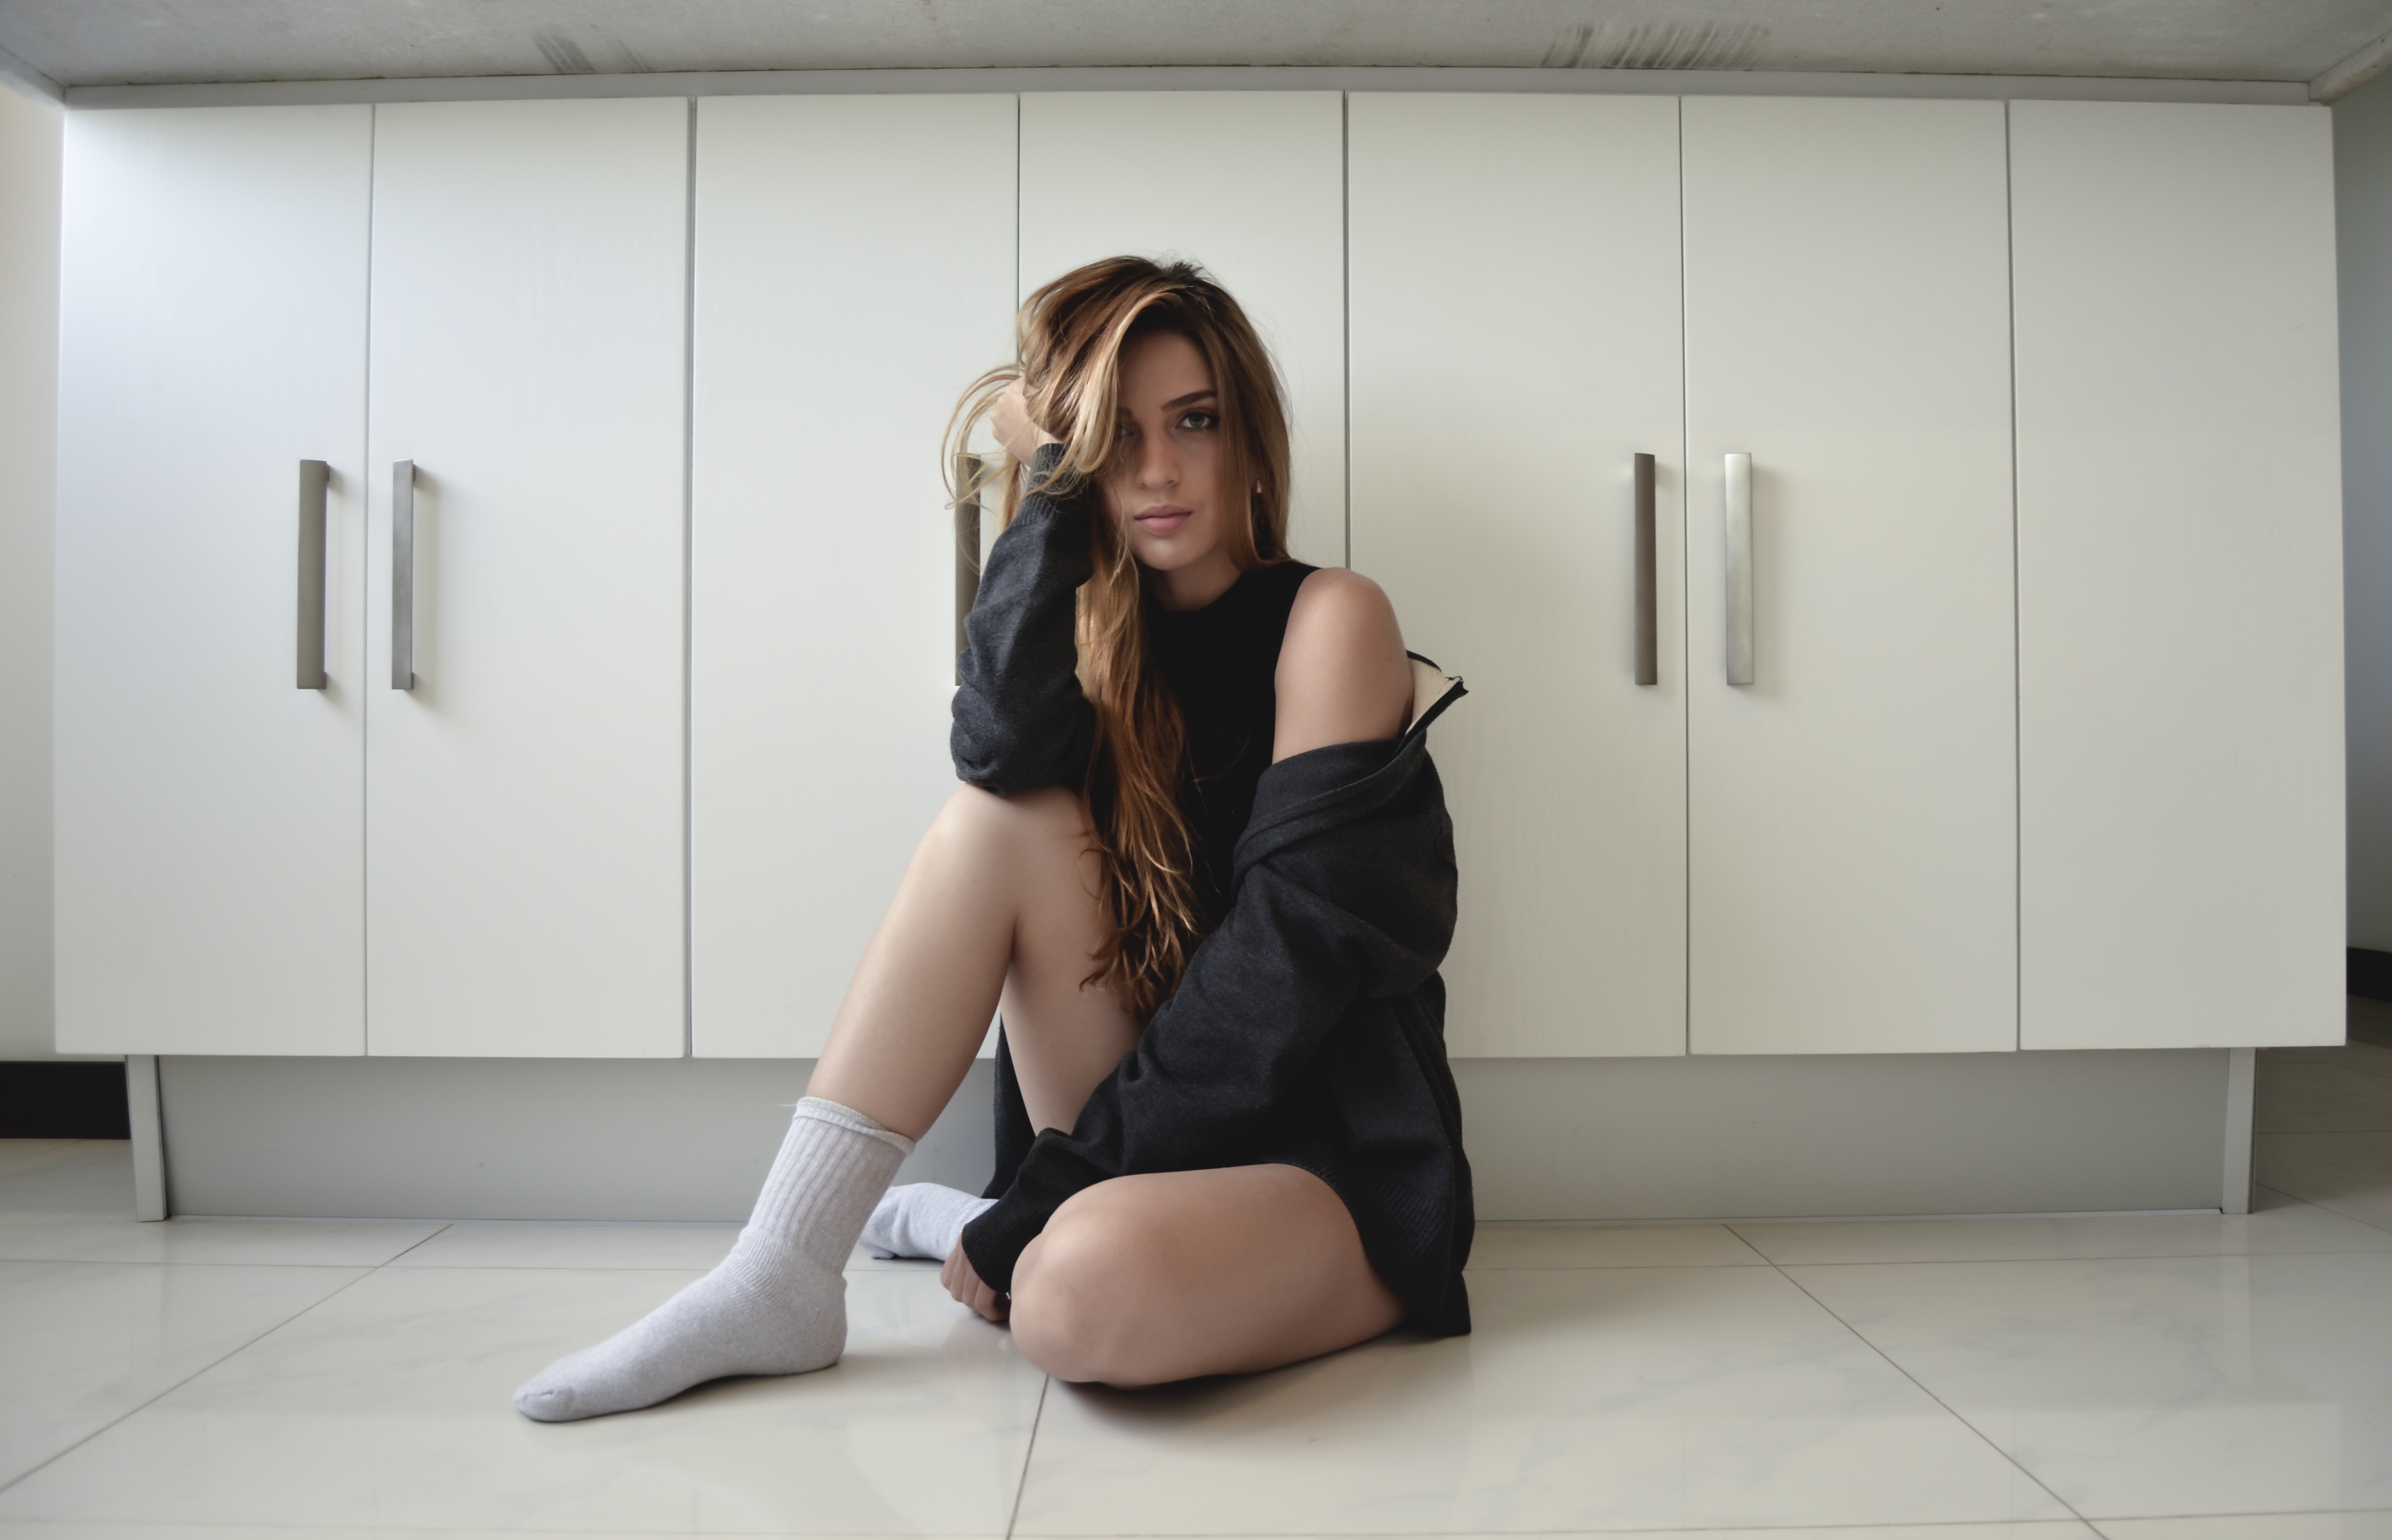
girl, photography, floor, feet, photo, leg, love, portrait, model, fashion, furniture, blonde, hairstyle, long hair, women, legs, thigh, beauty, blond, pretty, knee, session, sensual, joint, photo shoot, flooring, tomorrow, clear eyes